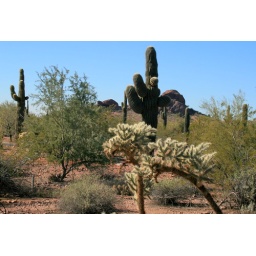
The desert has it's own beauty without the handblown glass display. The natural habitat, flowers and cacti - in Phoenix.